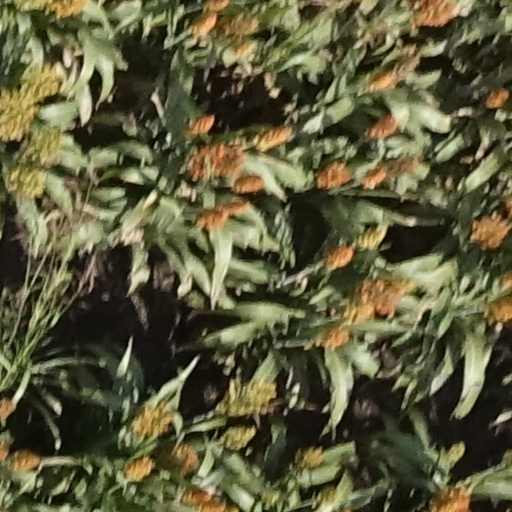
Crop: sorghum